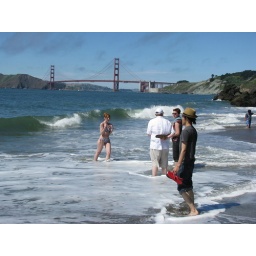
swimming in the ocean